KLM

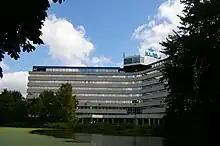
KLM head office in Amstelveen

In 1980, KLM carried 9,715,069 passengers. In 1983, it reached an agreement with Boeing to upgrade ten of its Boeing 747-200 aircraft (Three 747-200Bs and seven 747-200Ms) with the stretched-upper-deck modification. The work started in 1984 at the Boeing factory in Everett, Washington, and finished in 1986. The converted aircraft were called Boeing 747-200SUD or 747-300, which the airline operated in addition to three newly built Boeing 747-300s manufactured from the ground up. In 1983, KLM took delivery of the first of ten Airbus A310 passenger jets. Sergio Orlandini retired in 1987 and was succeeded as president of KLM by Jan de Soet. In 1986, the Dutch government's shareholding in KLM was reduced to 54.8 percent. It was expected that this share would be further reduced during the decade. The Boeing 747-400 was introduced into KLM's fleet in June 1989.